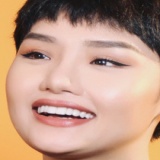
ca sĩ Miu Lê